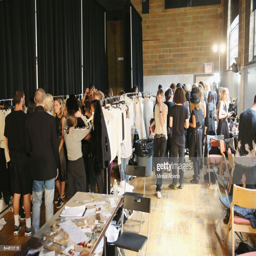
models prepare backstage at the fashion show during fashion week .